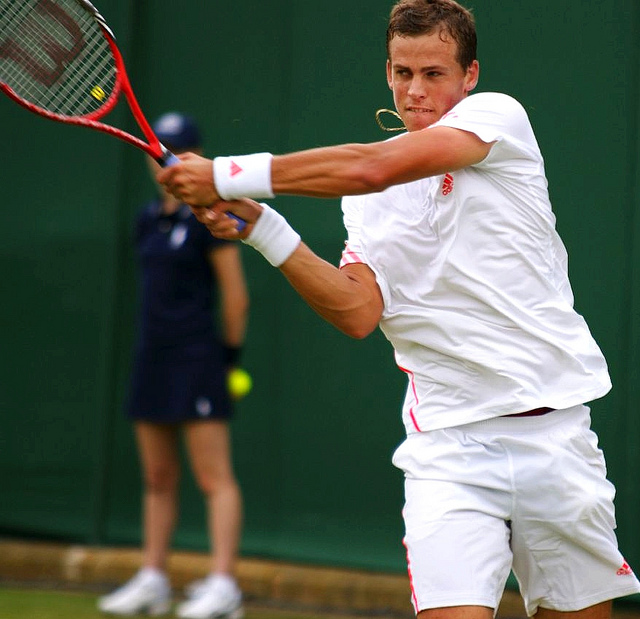
user: Given an image and a question. Answer the question in a short answer. Question: What is the man swinging with his hands? Short Answer:
assistant: tennis racket